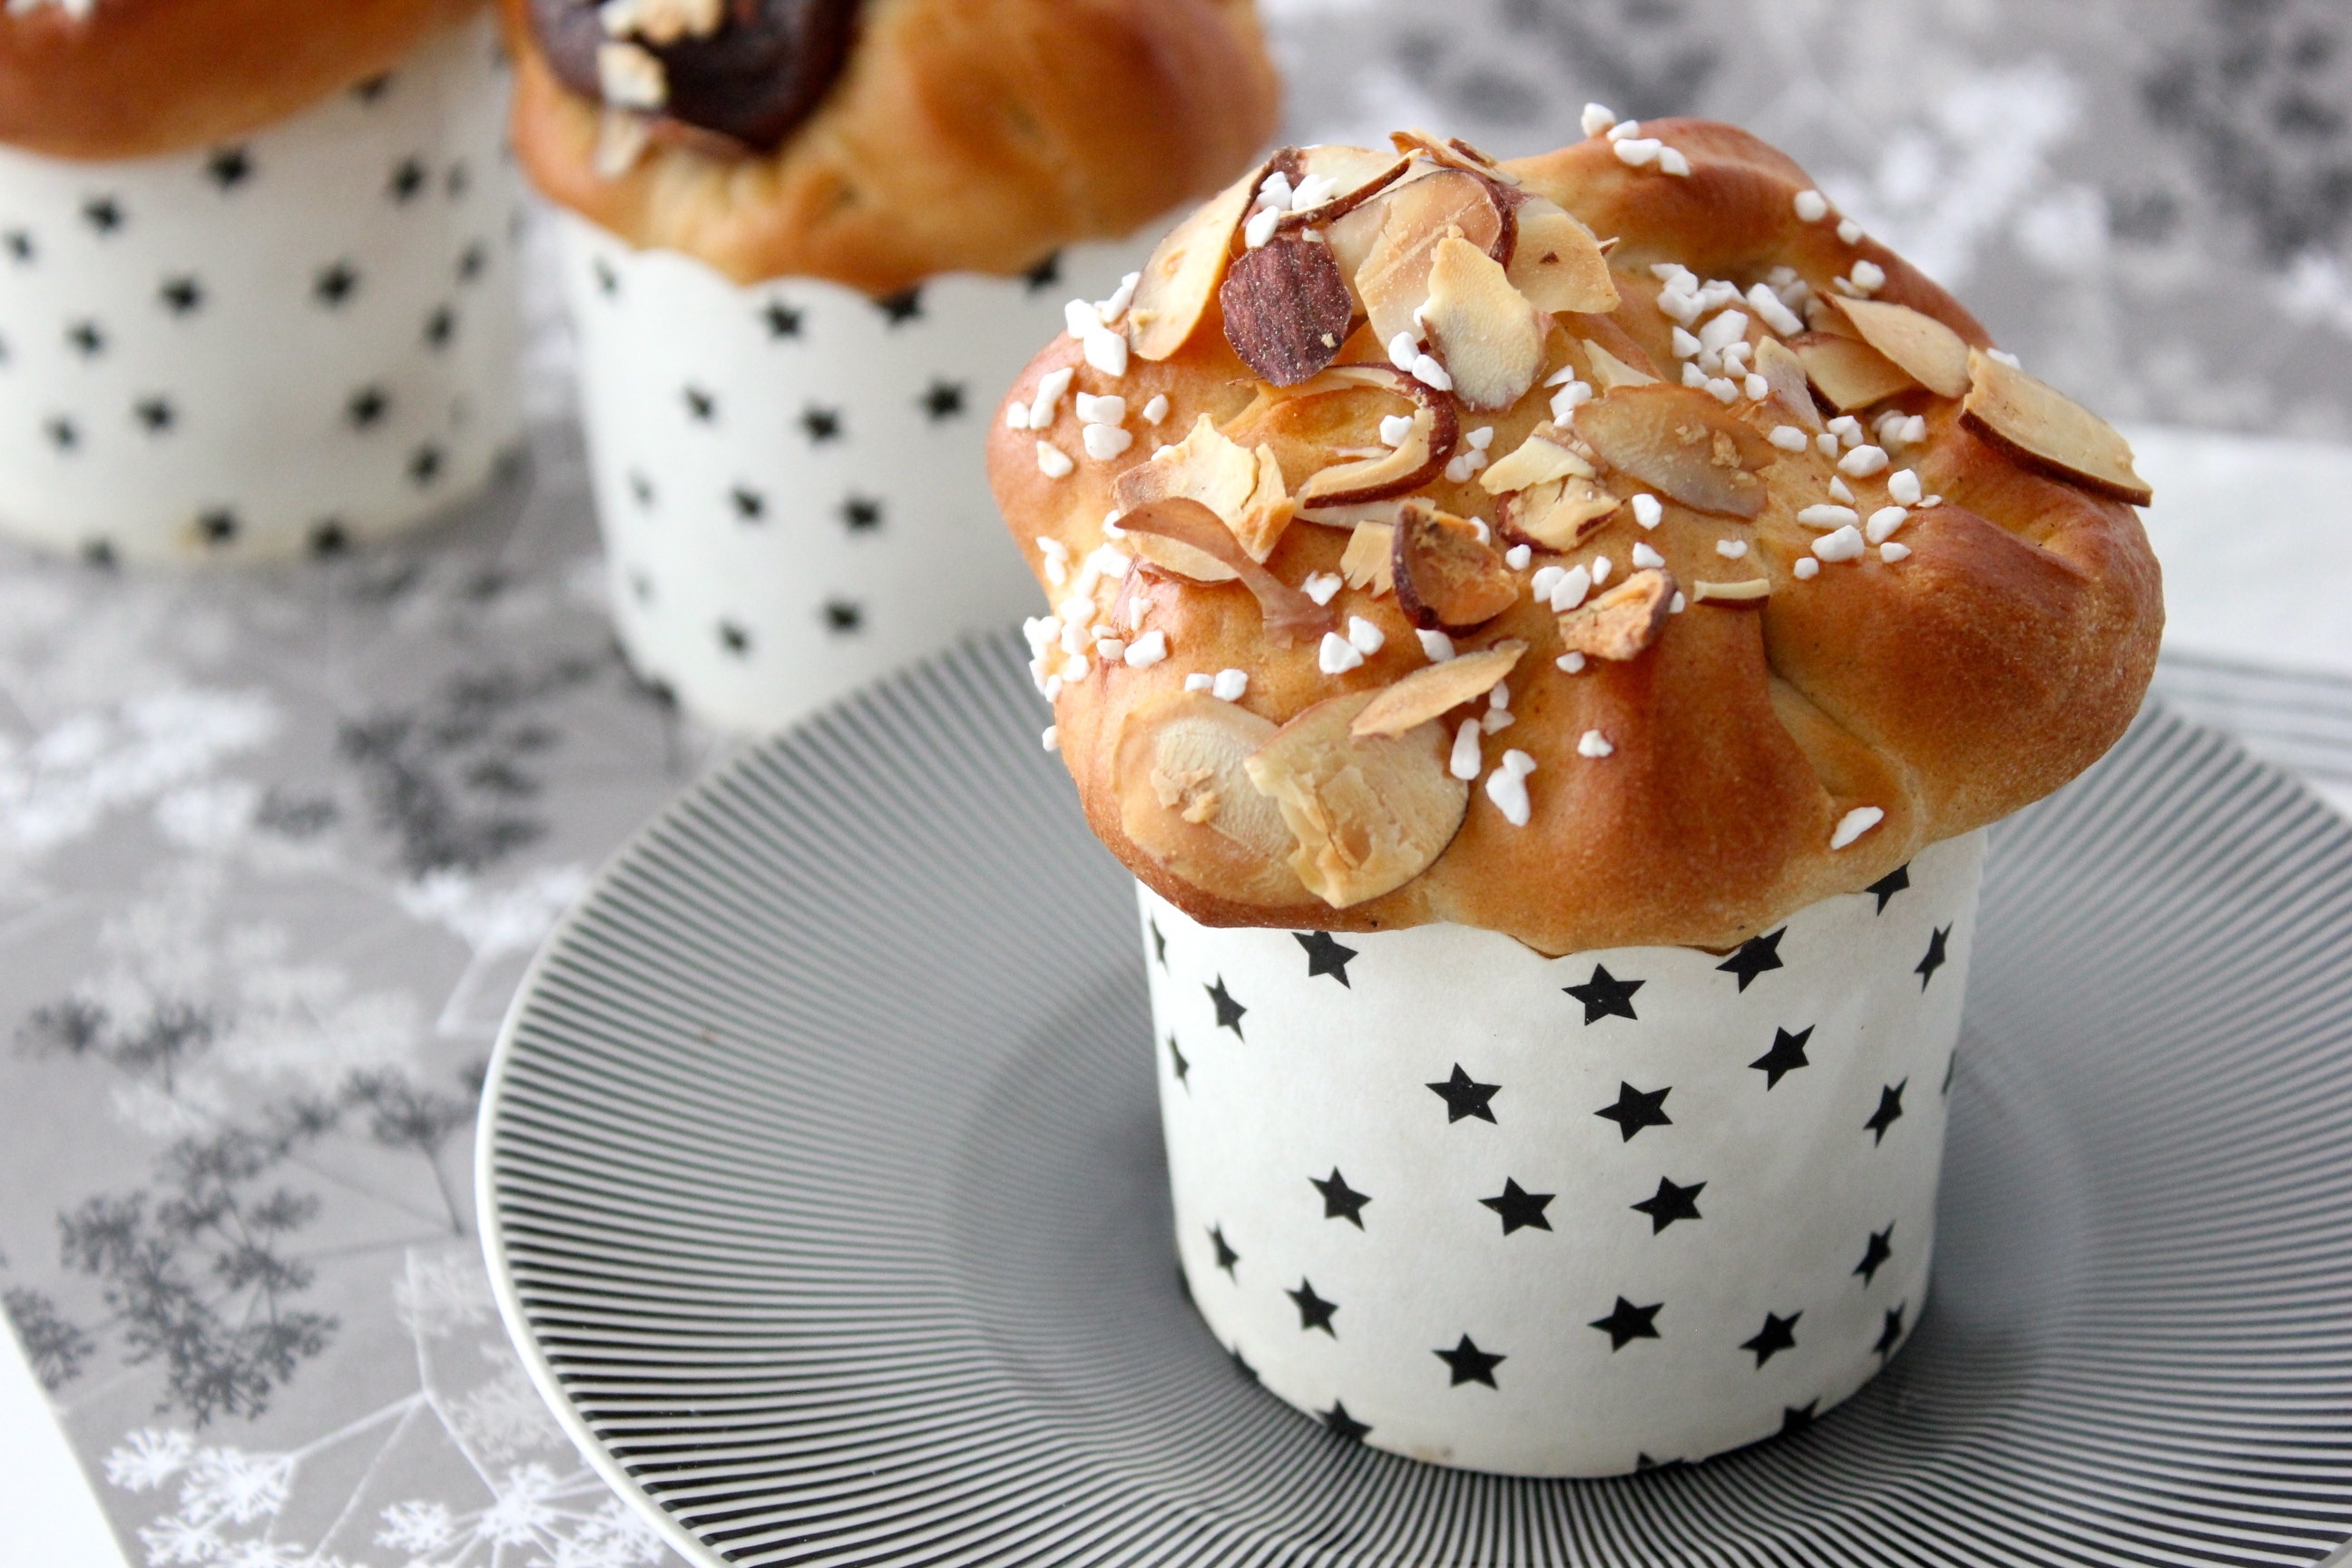
food, produce, breakfast, baking, dessert, cuisine, bun, muffin, coconut, icing, muffins, baked goods, flavor, buns, batch